Casa del Fundador Gonzalo Suárez Rendón

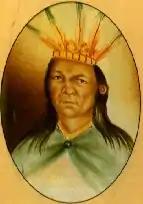
Hunza was conquered by the Spanish conquistadors on August 20, 1537, when "hoa" Eucaneme fled and his nephew Quiminza was defeated. It took another two years, until August 6, 1539, before the city of Tunja was properly founded as the second-most important Spanish city on the Altiplano Cundiboyacense

The Altiplano Cundiboyacense, the central high plateau in the Eastern Ranges of the Colombian Andes before the Spanish conquest, was inhabited by the Muisca, a collection of indigenous people who spoke a version of Chibcha; "Muysccubun". Their egalitarian society and economy was self-sufficient and based on agriculture, trading with various surrounding indigenous groups and the mining of halite, giving them the name "The Salt People". They lived in small settlements of ten to one hundred "bohíos" scattered in the valleys of the Andes. Their system of hierarchy consisted of "caciques" and priests and the "cacique" of certain settlements were guarding larger areas. The main leaders of the community were the "zipa" based in Bacatá and the "zaque" based in Hunza, today known as Tunja.